Tyche

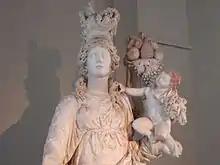
Polychrome marble statue depicting Tyche holding the infant Plutus in her arms, 2nd century AD, Istanbul Archaeological Museum

Tyche (Ancient Greek: Τύχη "Túkhē", 'Luck', , ; Roman equivalent: Fortuna) was the presiding tutelary deity who governed the fortune and prosperity of a city, its destiny. In Classical Greek mythology, she is the daughter of the Titans Tethys and Oceanus, and she brings positive messages to people relating to external events outside their control.